Road racing

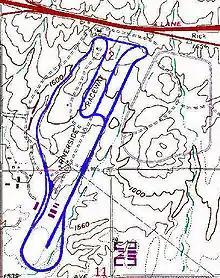
Riverside International Raceway was an example of a road course

Road racing is a North American term to describe motorsport racing held on a paved road surface. The races can be held on a closed circuit—generally, a purpose-built racing facility—or on a street circuit that uses temporarily closed public roads. The objective is to complete a set number of laps in the least amount of time, or to accumulate the most circuit laps within a set time.